The Renegade (wrestler)

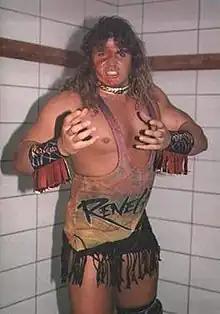
Portrait of The Renegade

Richard L. Wilson (October 16, 1965 – February 23, 1999) was an American professional wrestler. He was best known for his tenure in World Championship Wrestling (WCW) under the ring name The Renegade, where he was a one-time WCW World Television Champion.